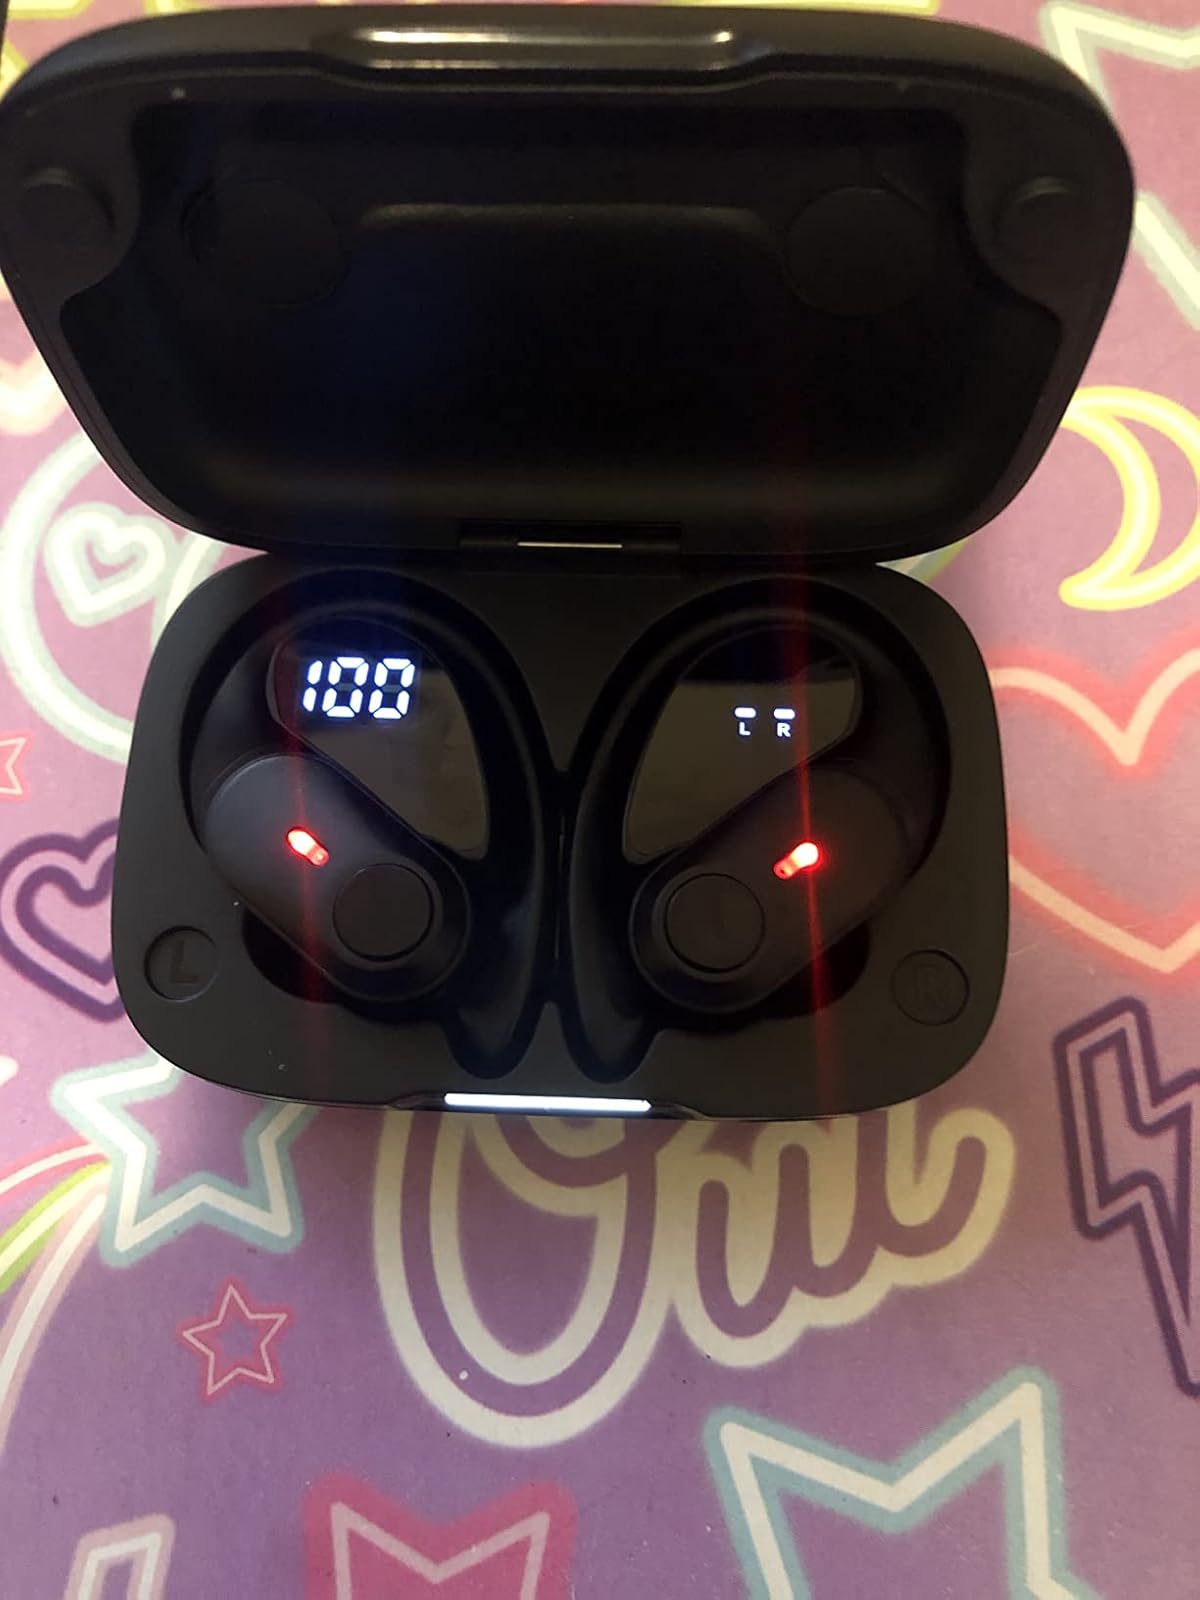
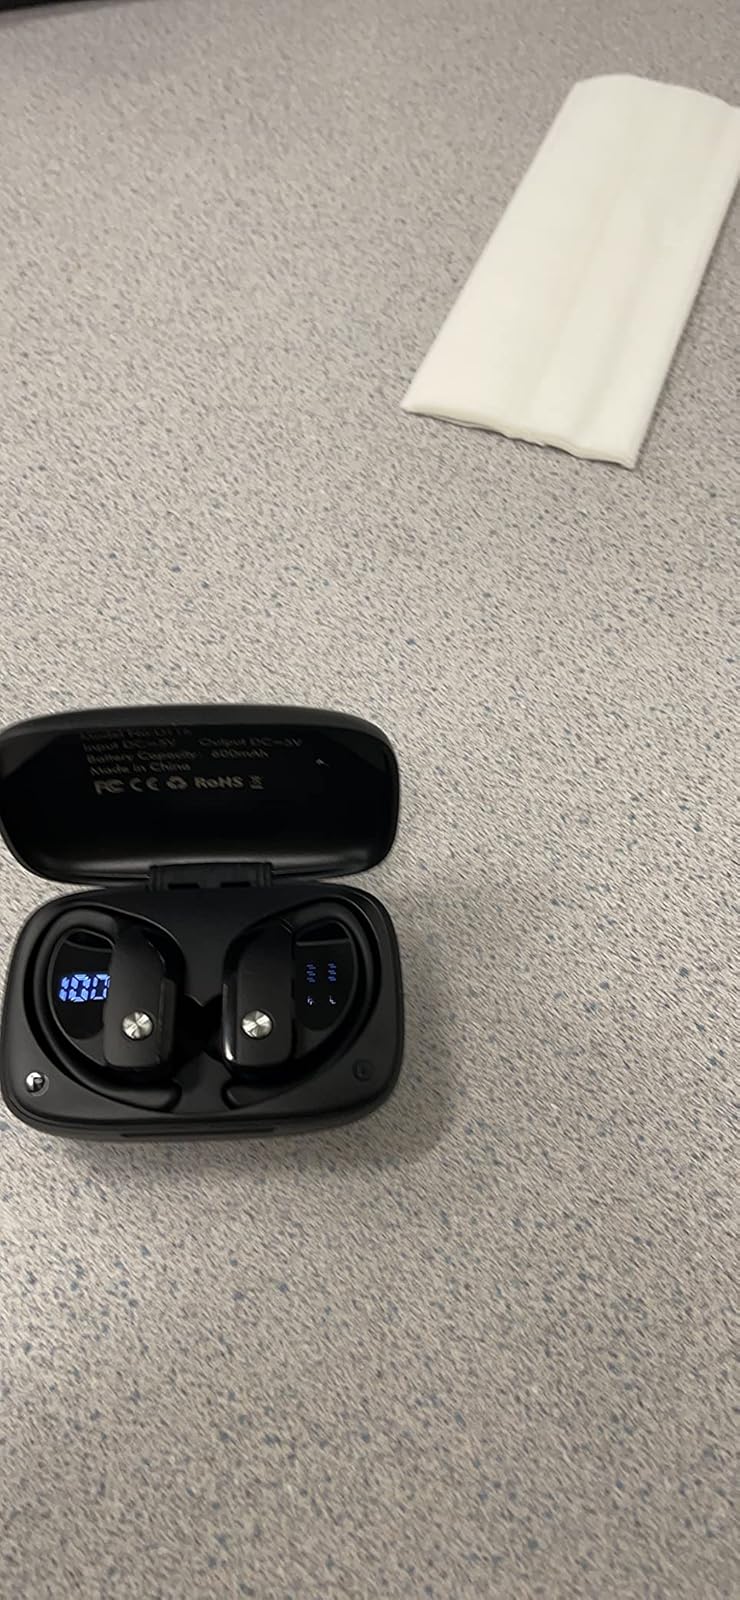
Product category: earbuds
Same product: no